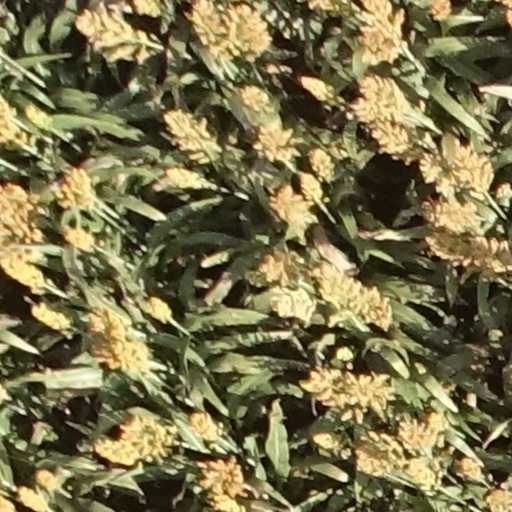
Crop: sorghum